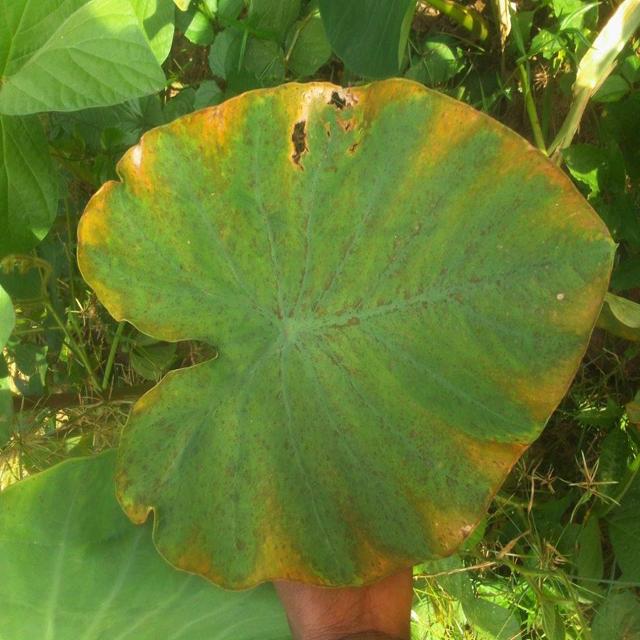
Label: Mid_Blight